Early Shakopee Houses

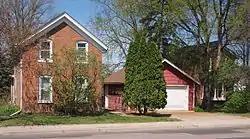
The Early Shakopee Houses from the south, with a modern garage between

The Early Shakopee Houses are a pair of houses at 411 and 419 East 2nd Avenue in Shakopee, Minnesota, United States. They were built around 1865 using the vernacular architecture, modest dimensions, and red brick common to Shakopee's early homes. The houses were listed together on the National Register of Historic Places in 1980 for their significance in the themes of architecture and exploration/settlement. They were nominated for being the city's most representative surviving examples of its characteristic early residential stock.